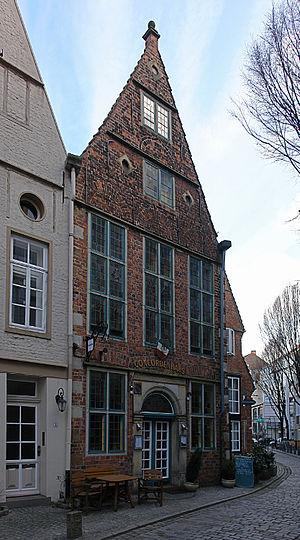
Schnoor est le nom d'une rue dans la partie la plus ancienne de la ville de Brême, et aussi le nom du quartier lui-même. Les passages entre les maisons étaient souvent associés à des professions ou à des objets du navire dans les siècles antérieurs.